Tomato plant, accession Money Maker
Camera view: horizontal (90 deg, fisheye); turntable rotation: 30 degrees
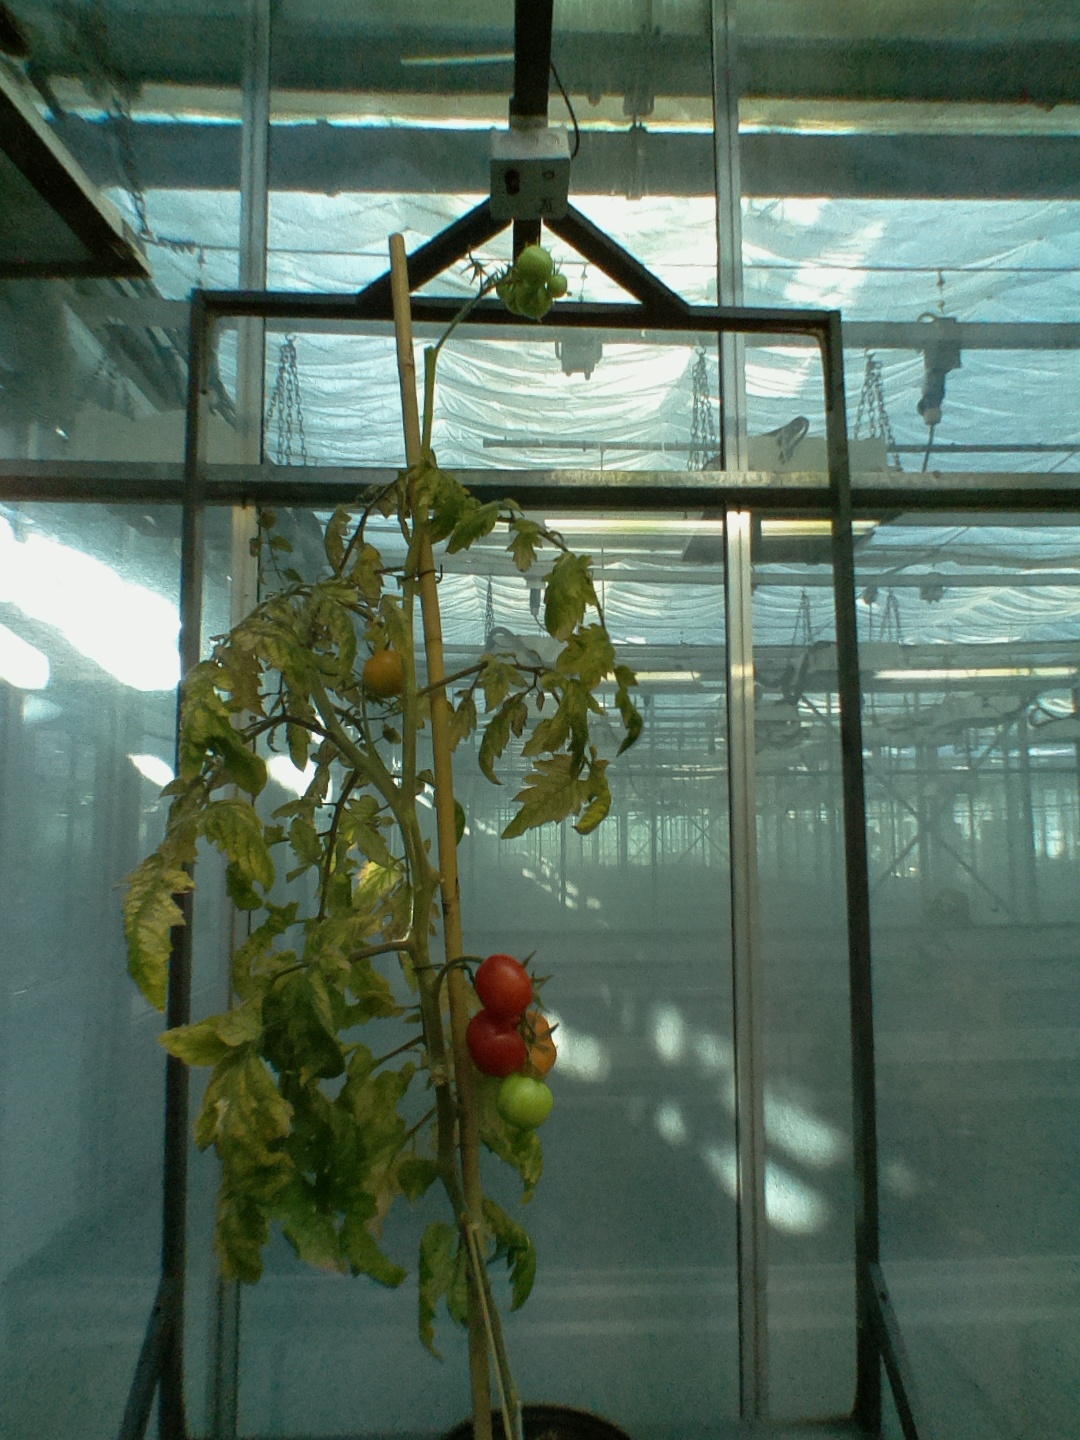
BBCH growth stage 83: 30%-40% of fruits show typical fully ripe color